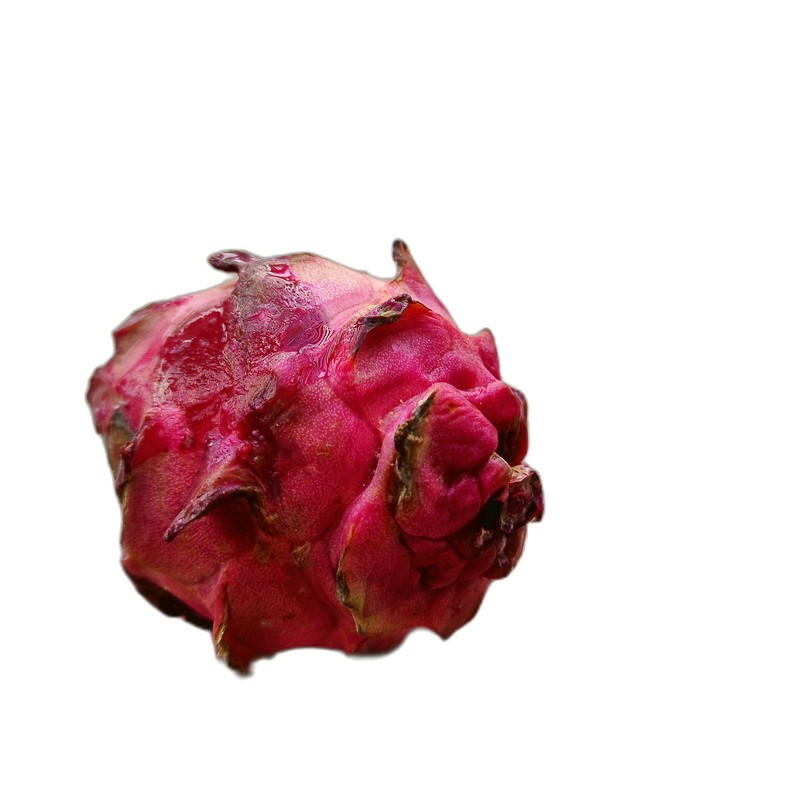
Label: Defect Dragon Fruit